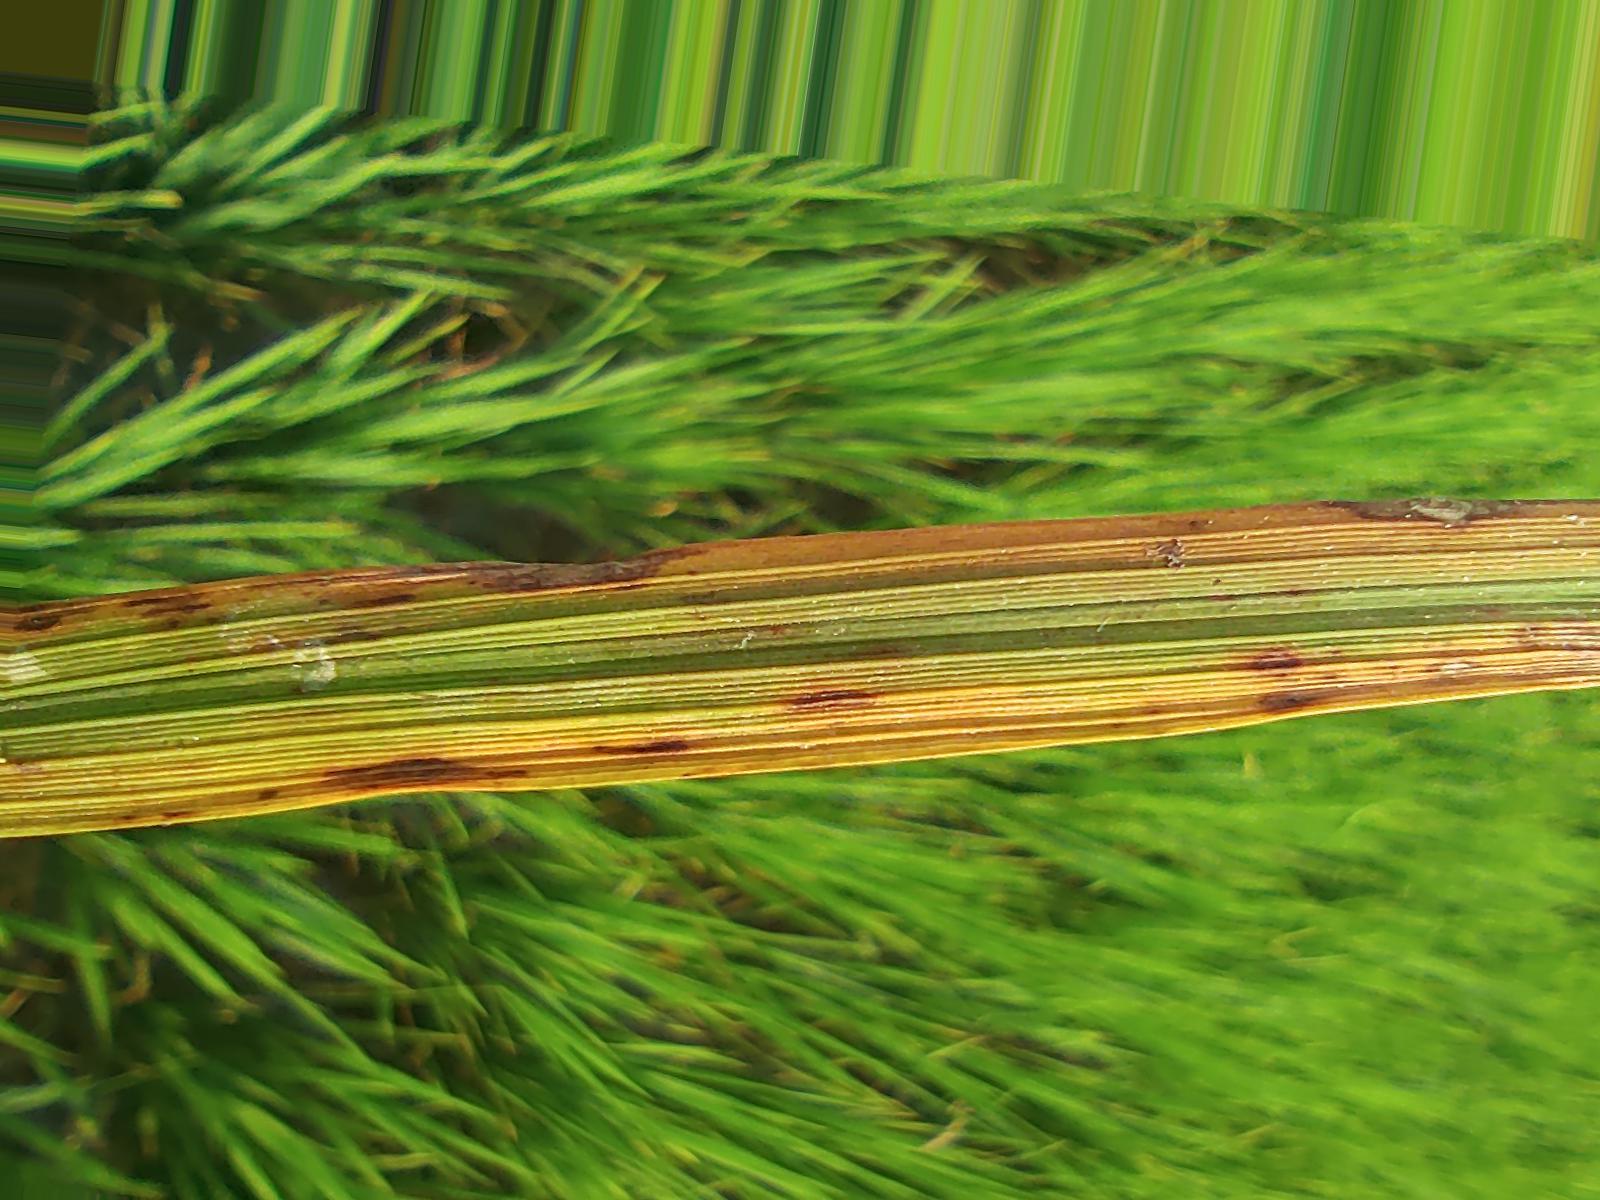
Nhãn: Bệnh Gạch Nâu ( Narrow Brown Spot )